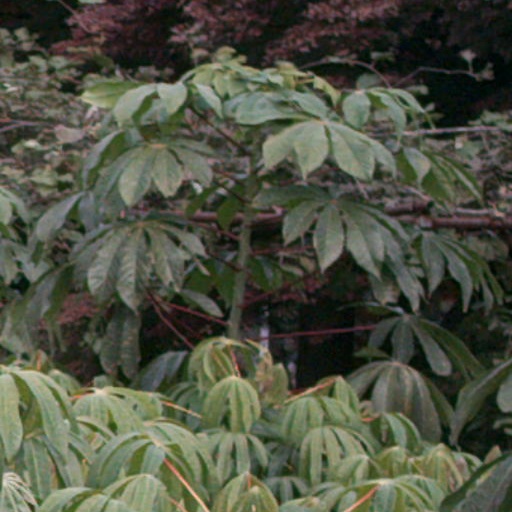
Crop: cassava